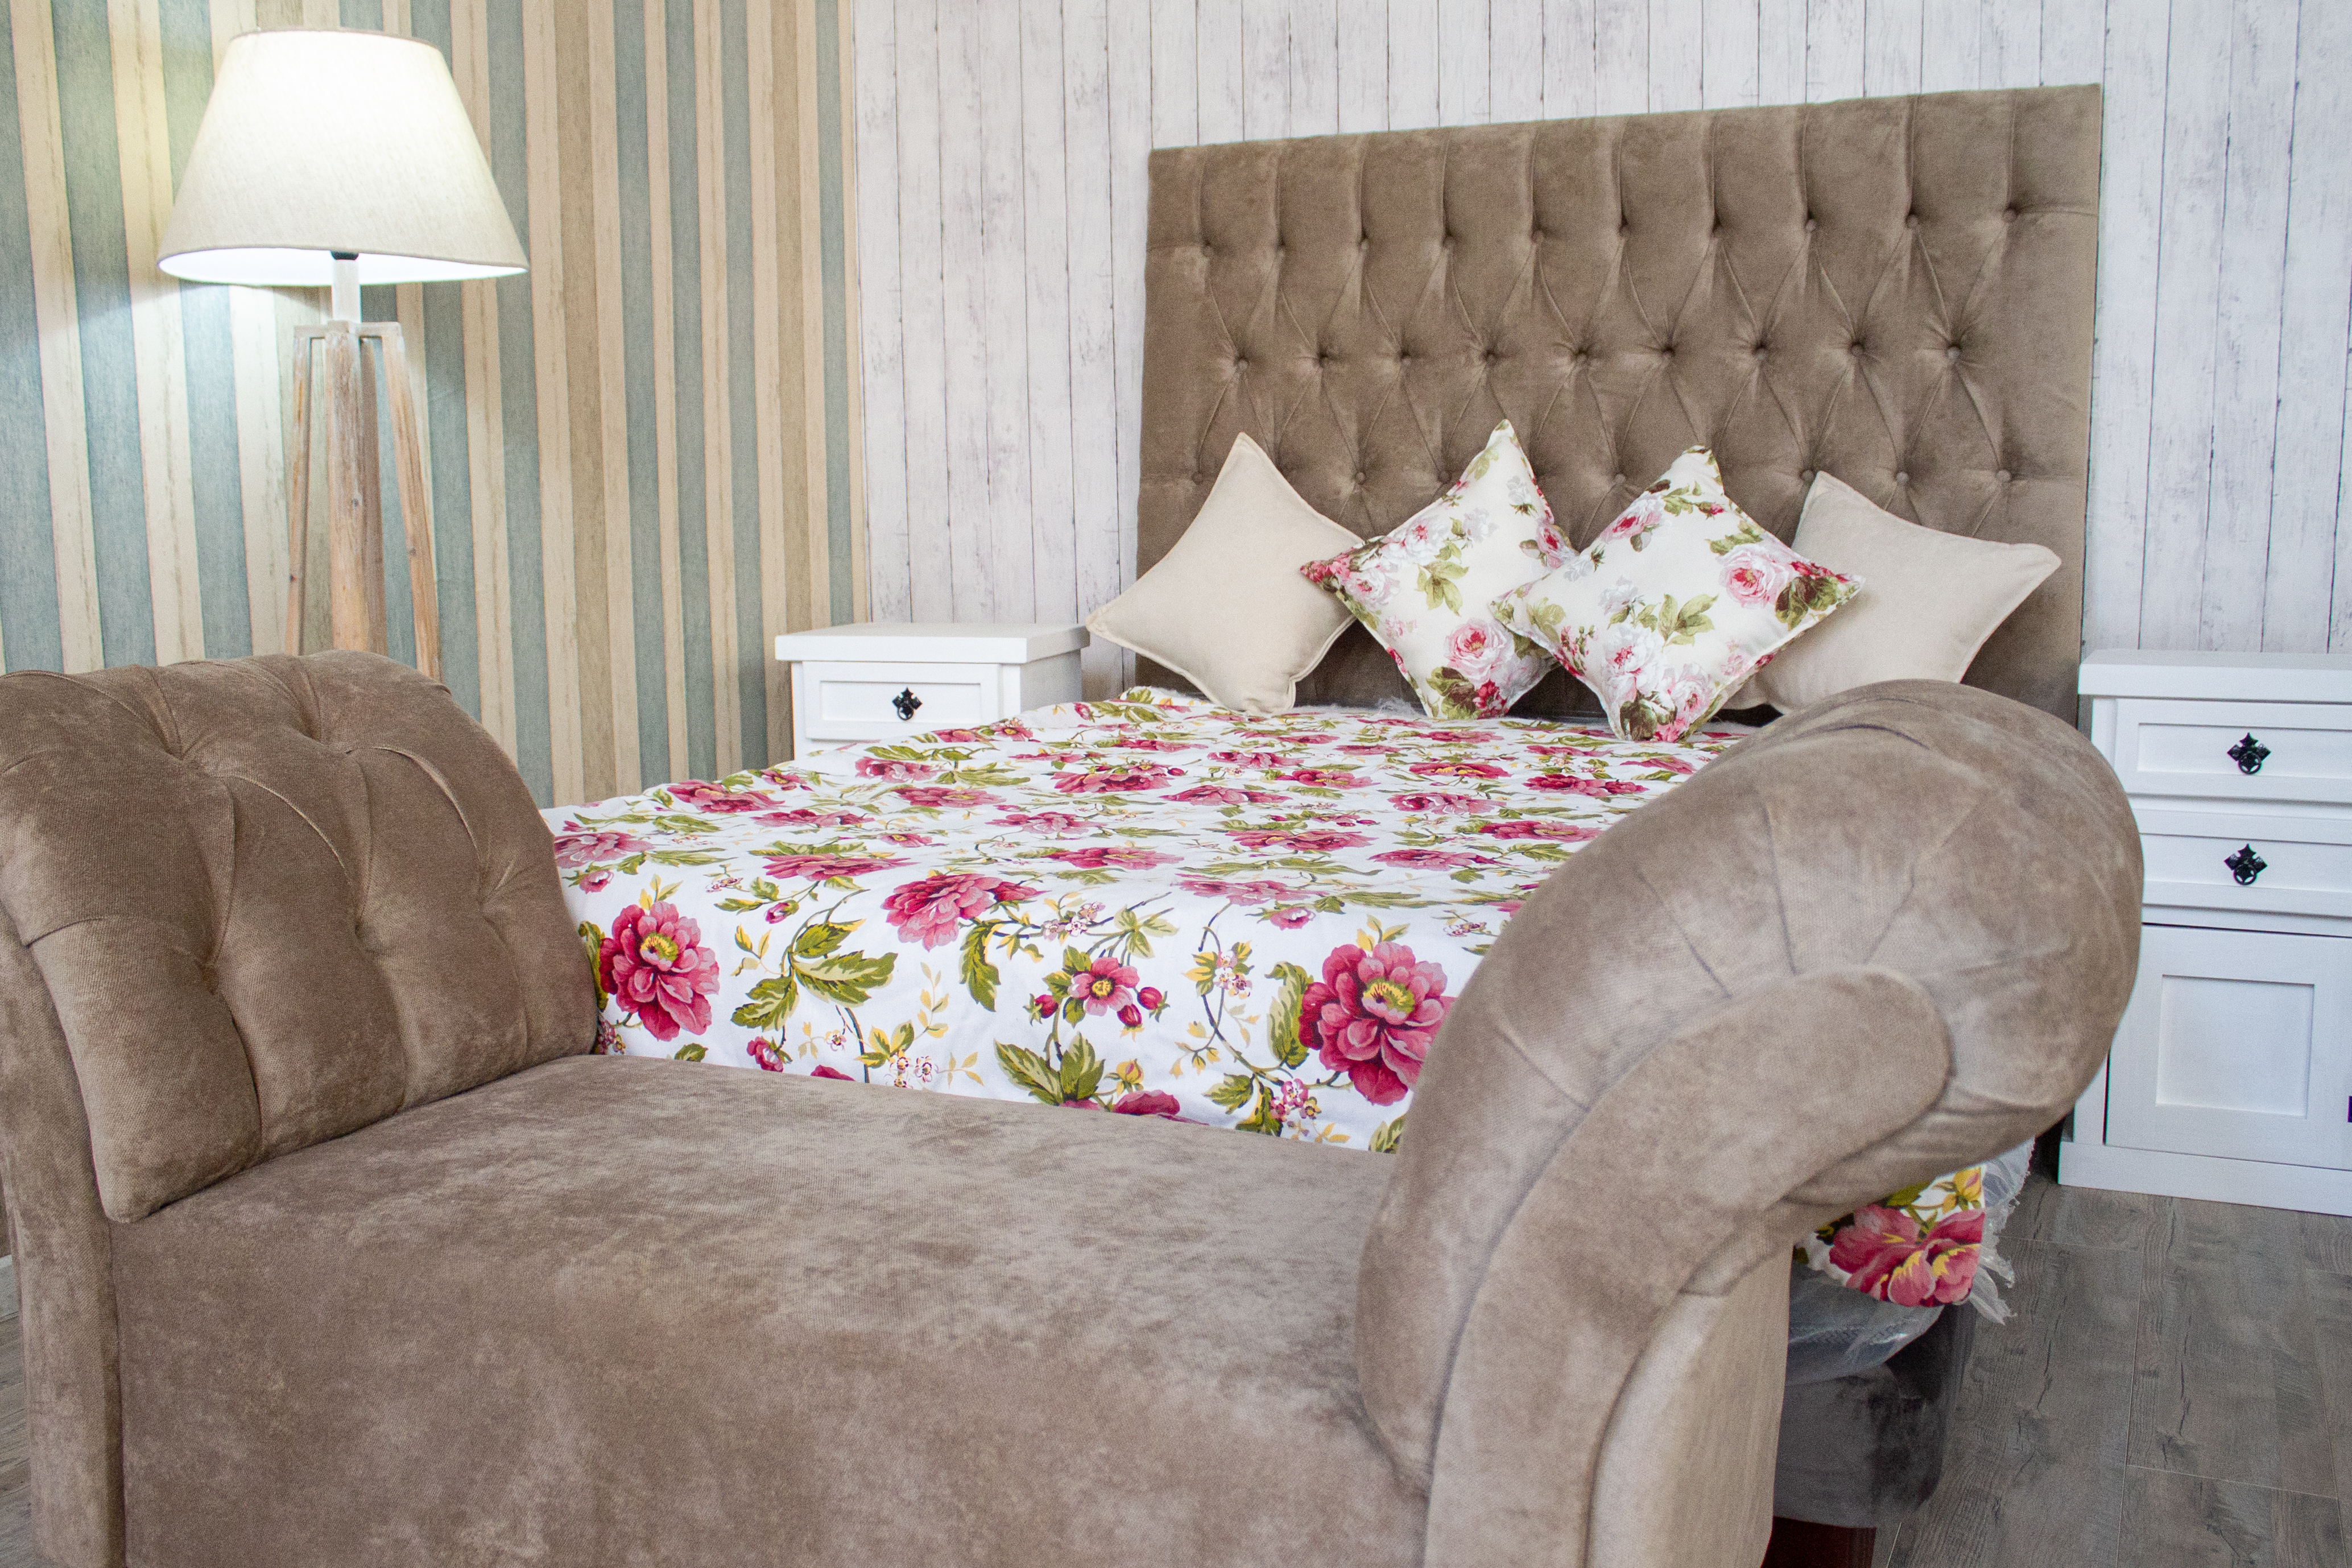
furniture, couch, comfort, wood, building, textile, lamp, interior design, studio couch, living room, pillow, flooring, floor, hardwood, decoration, real estate, rectangle, house, window treatment, linens, throw pillow, bedding, cabinetry, bedroom, magenta, window covering, room, pattern, wood flooring, sofa bed, home, bed sheet, window, lampshade, shade, den, carpet, cushion, lighting accessory, ceiling, bed frame, home accessories, peach, Futon pad, light fixture, Slipcover, duvet cover, apartment, nightstand